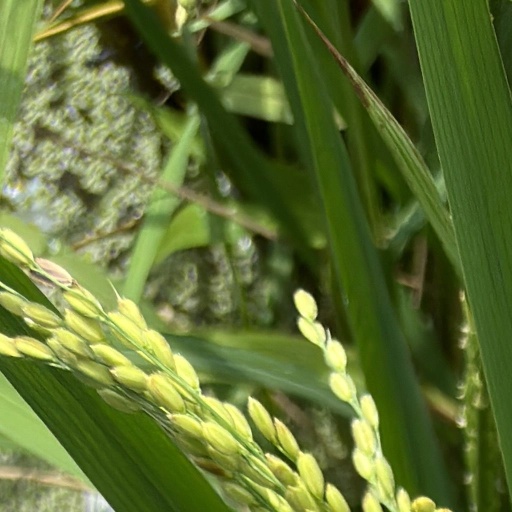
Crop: rice